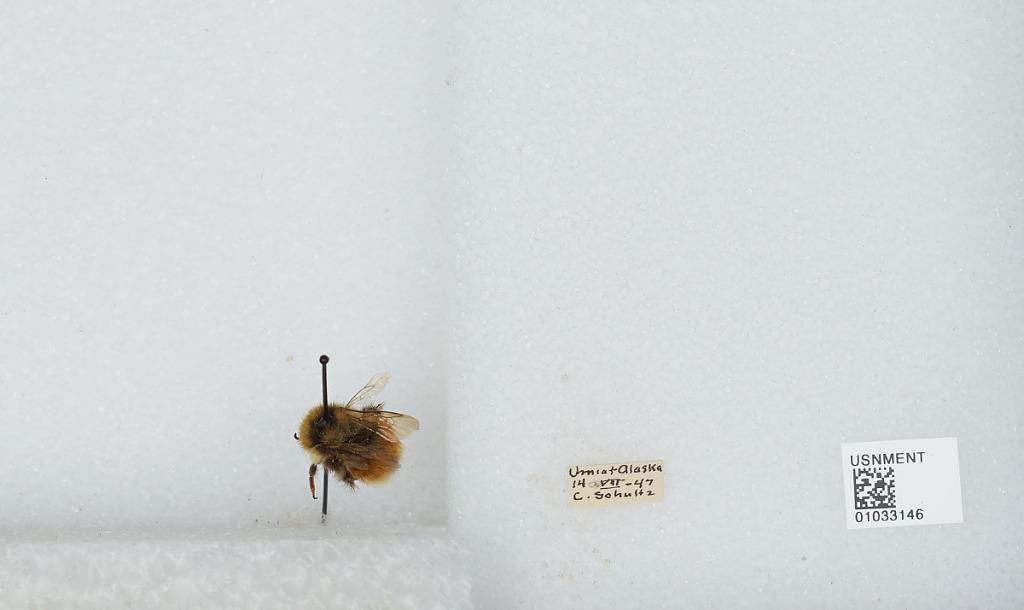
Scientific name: Bombus (Pyrobombus) sylvicola Kirby
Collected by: C. Schultz
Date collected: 1947-7-14
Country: United States
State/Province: Alaska
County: North Slope
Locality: Umiat
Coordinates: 69.3669, -152.144